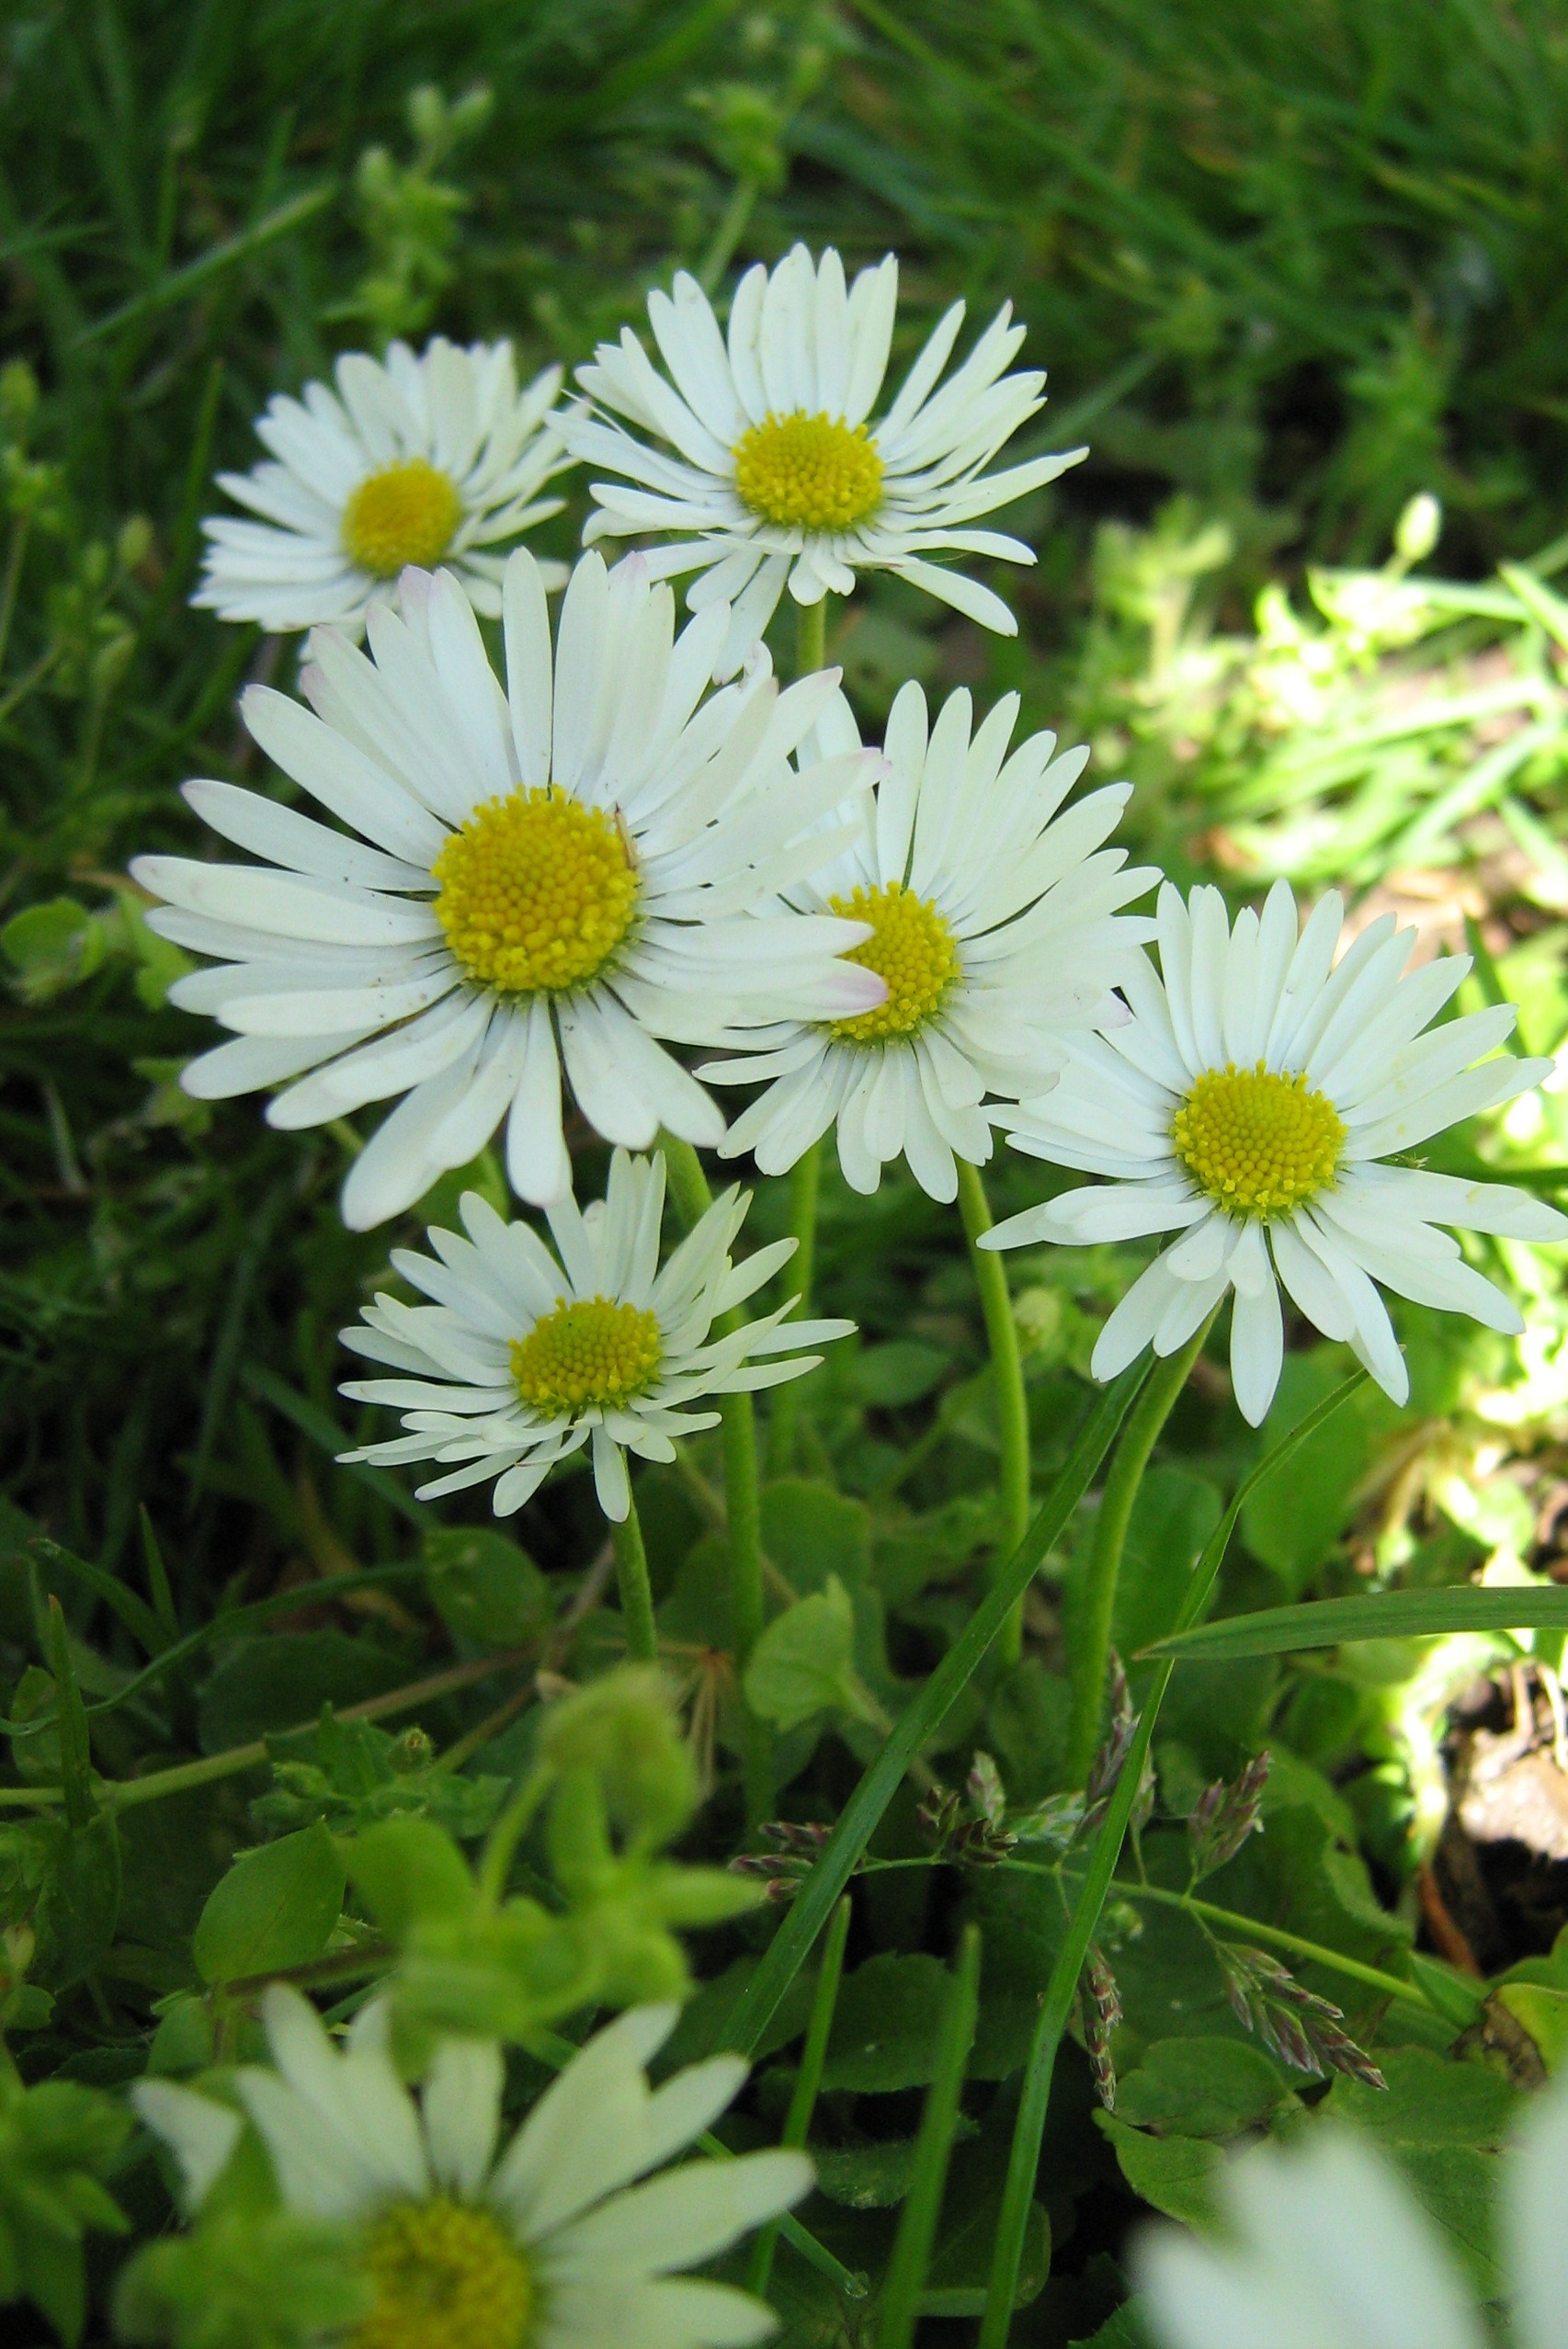
nature, plant, white, field, meadow, flower, petal, daisy, botany, flora, wildflower, aster, flowering plant, daisy family, asterales, oxeye daisy, annual plant, land plant, chamaemelum nobile, marguerite daisy